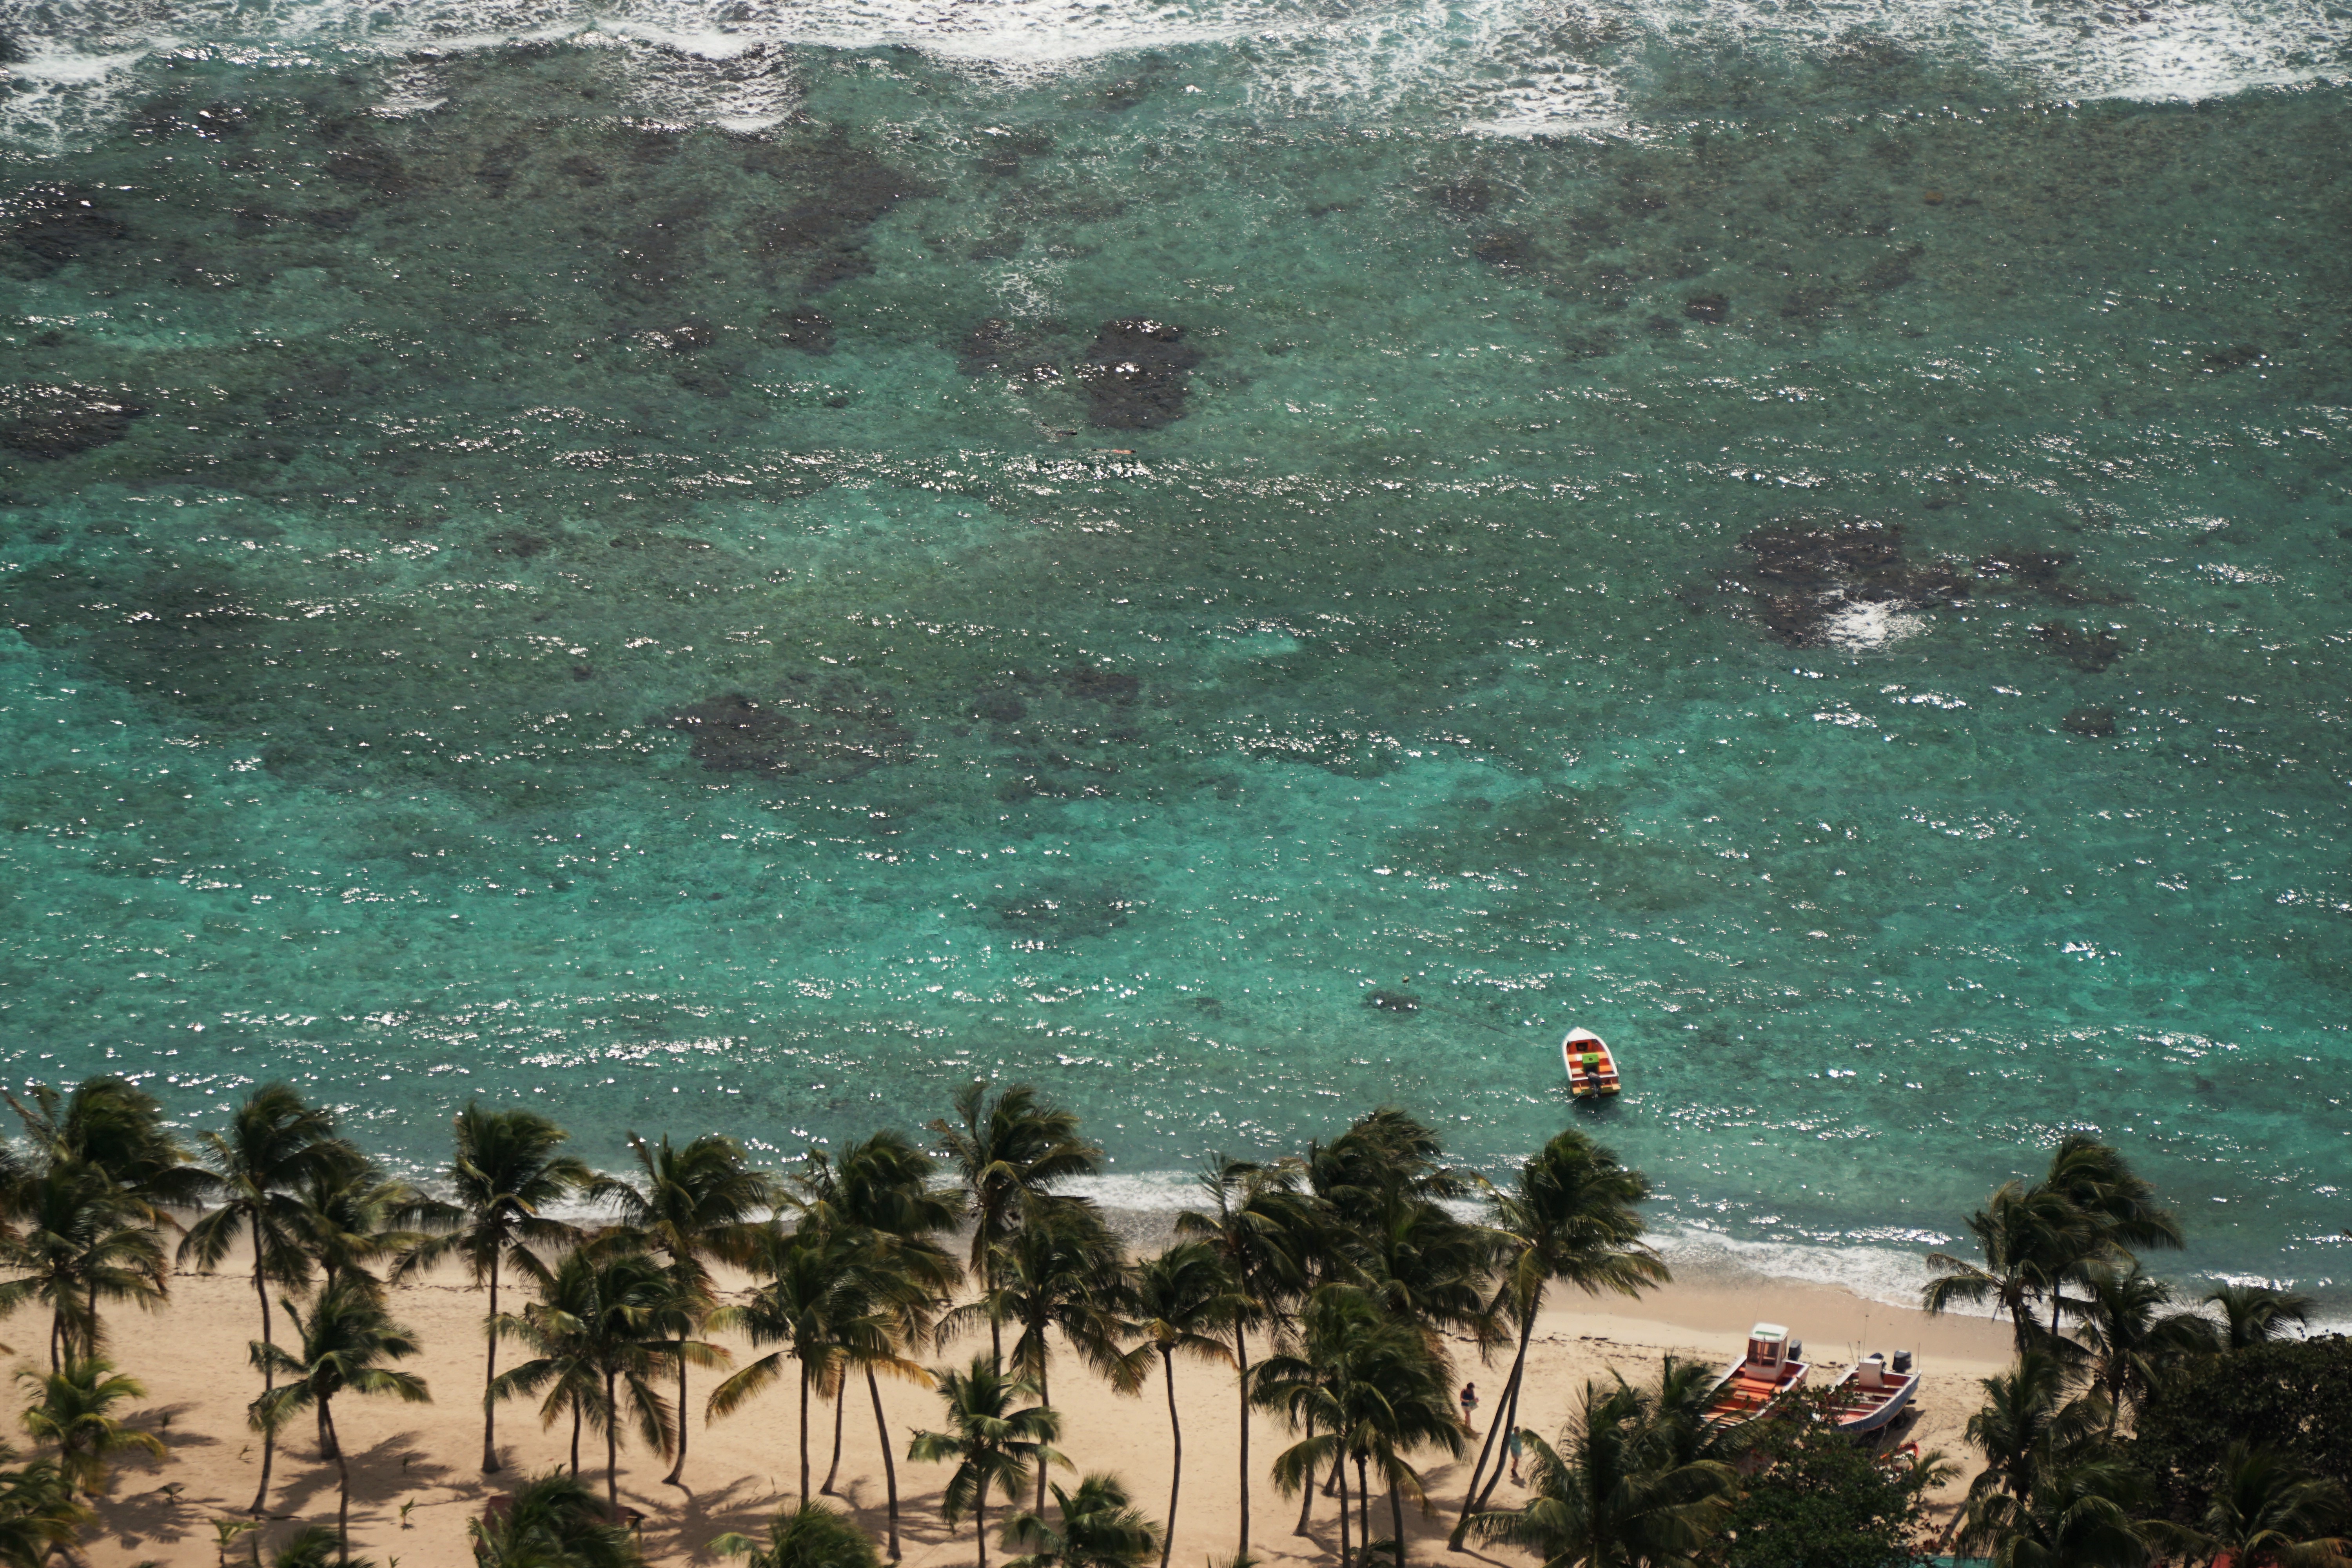
sea, underwater, screenshot